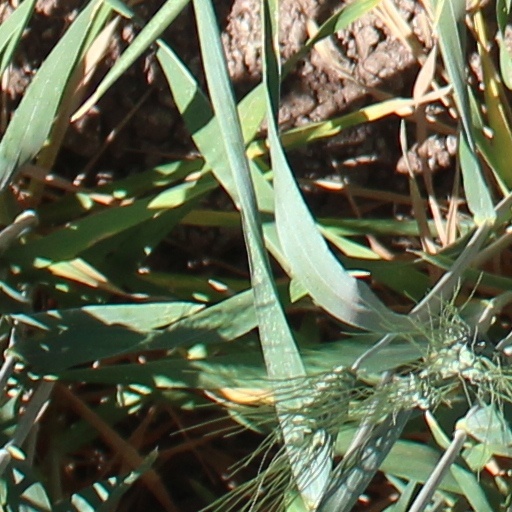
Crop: wheat